John George Pattison

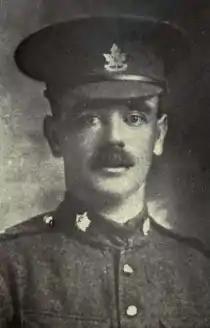

John George Pattison (8 September 1875 – 3 June 1917) was a Canadian soldier. Pattison was a recipient of the Victoria Cross, the highest and most prestigious award for valour in the face of the enemy that can be awarded to British and Commonwealth forces.